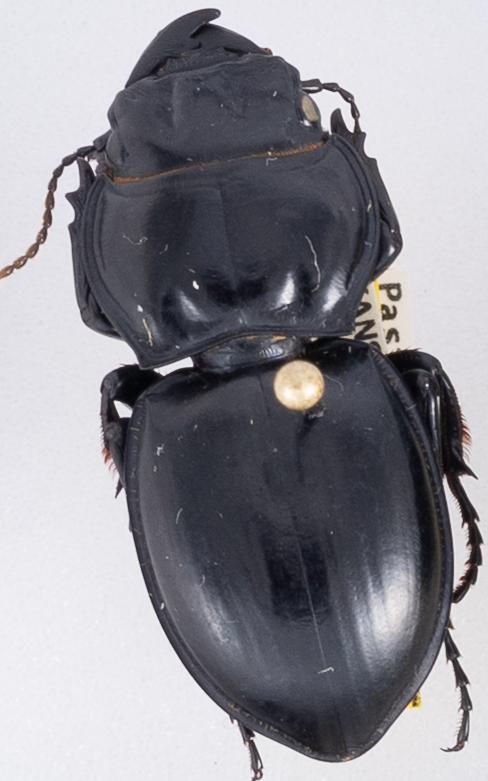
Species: Pasimachus californicus
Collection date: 2022-07-04
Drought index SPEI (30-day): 1.01
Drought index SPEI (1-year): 0.47
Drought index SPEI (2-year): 0.03